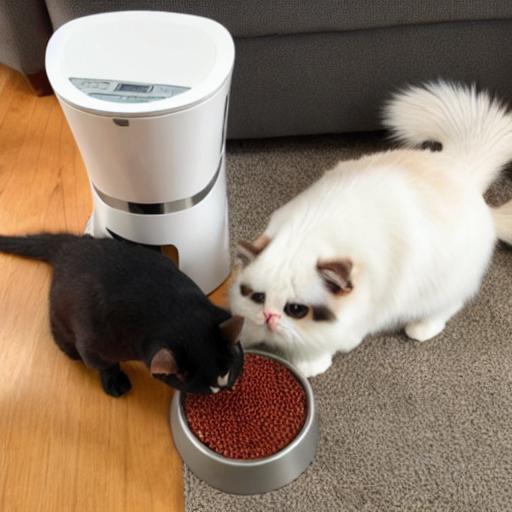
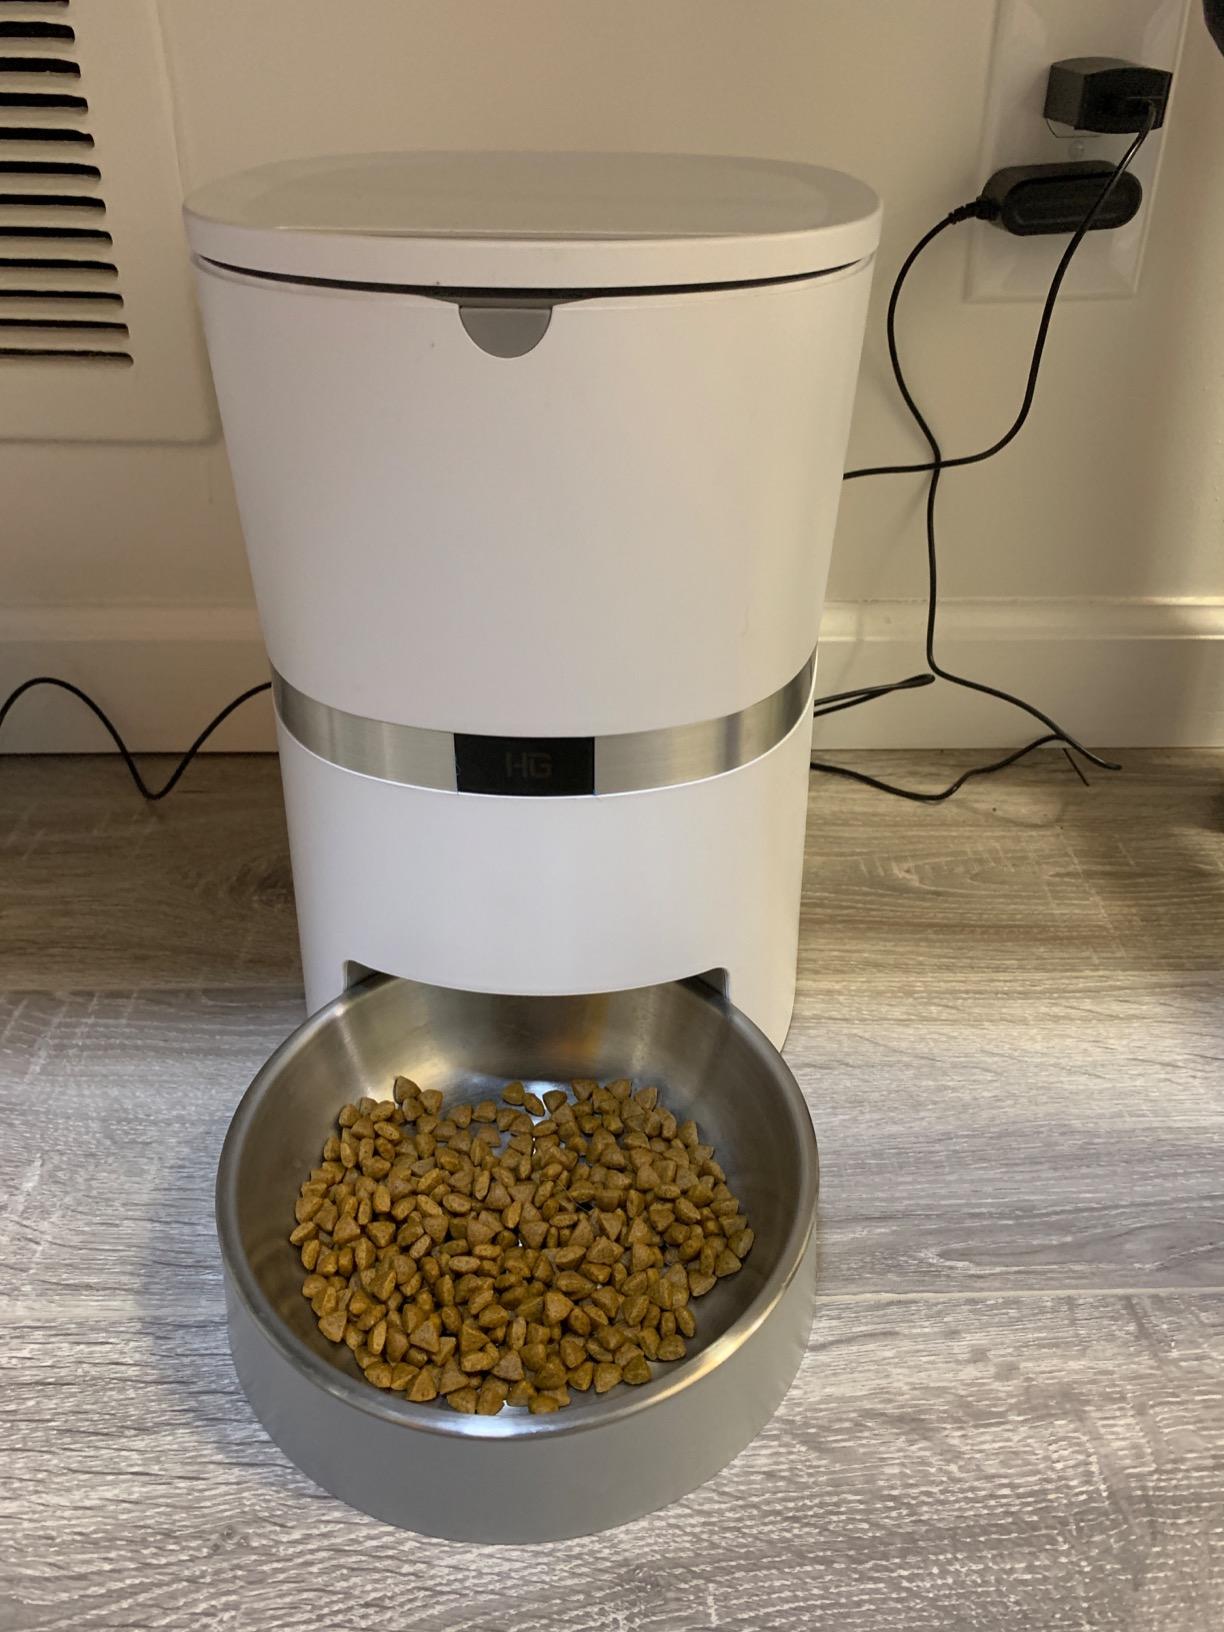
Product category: items_feeder
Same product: no